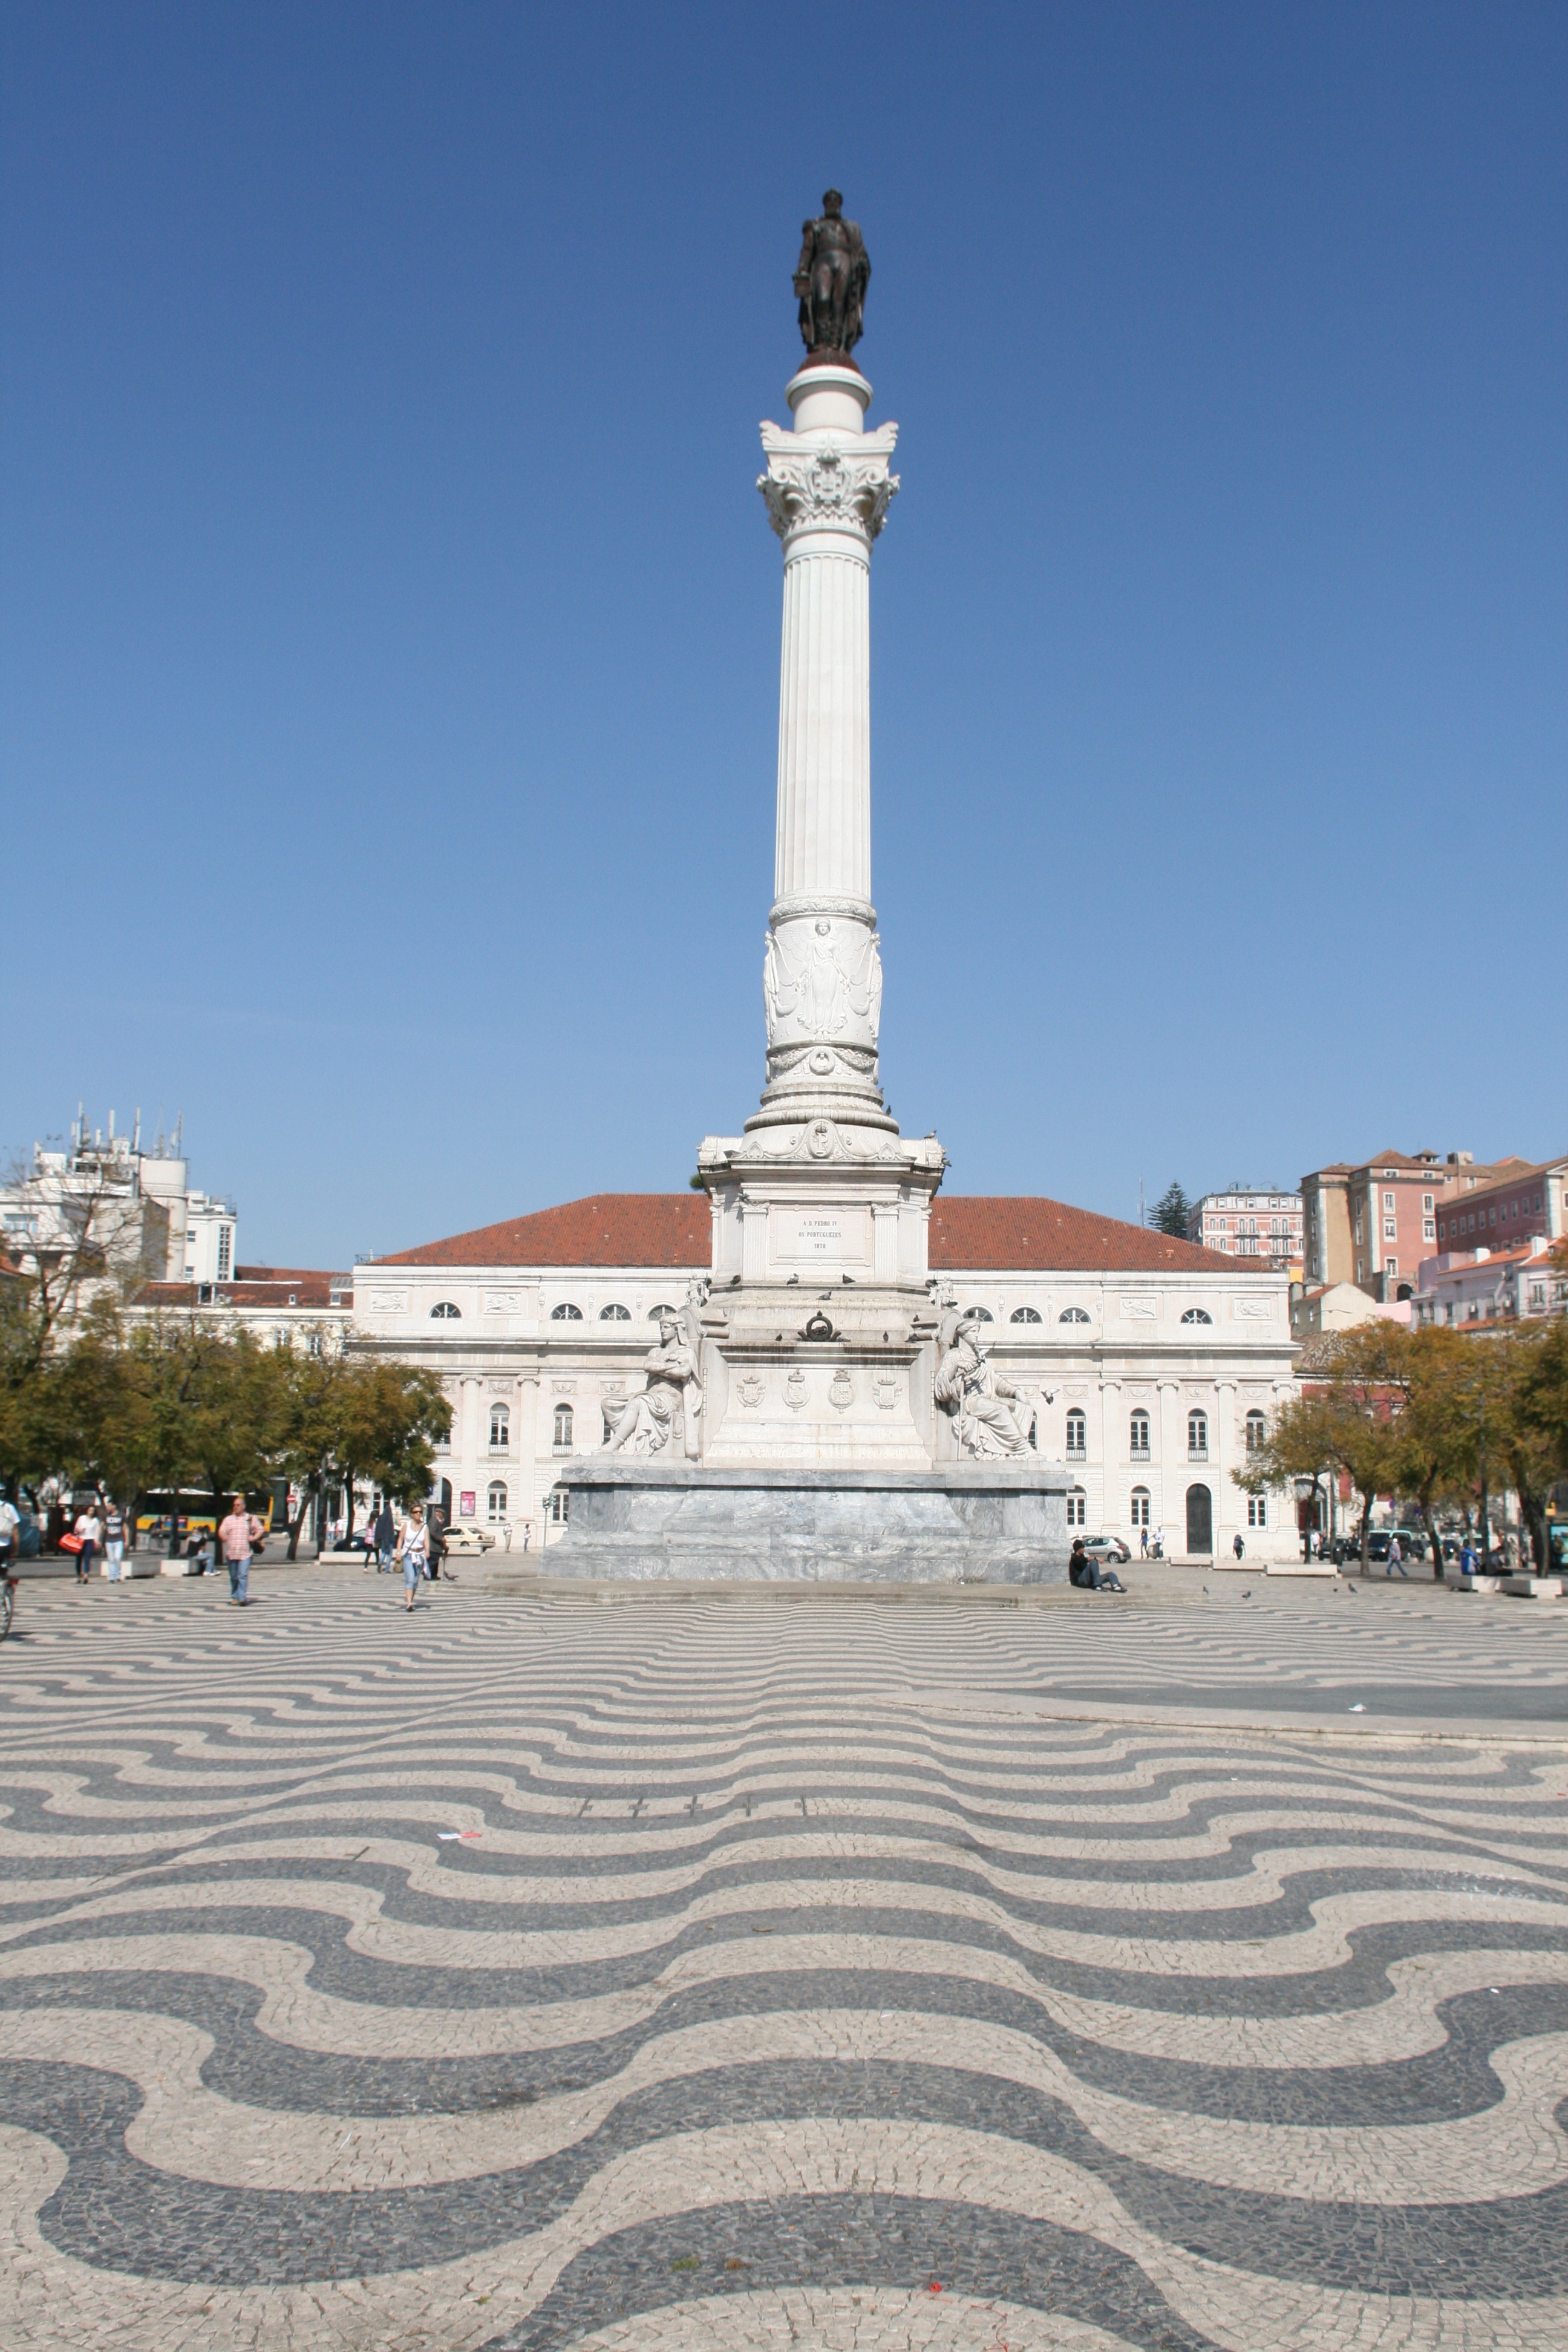
monument, statue, tower, plaza, landmark, place of worship, memorial, obelisk, portugal, town square, low, lisbon, rossio square